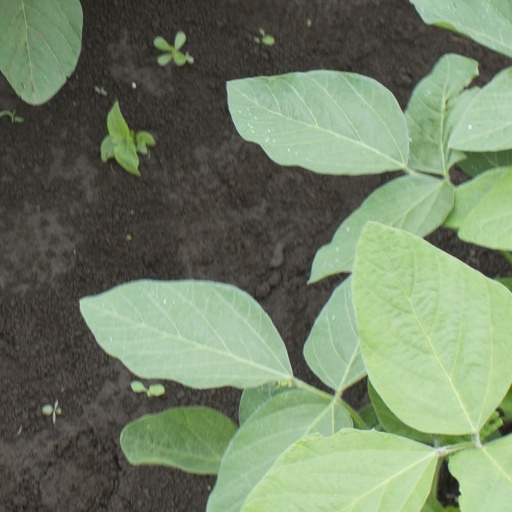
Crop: soybean